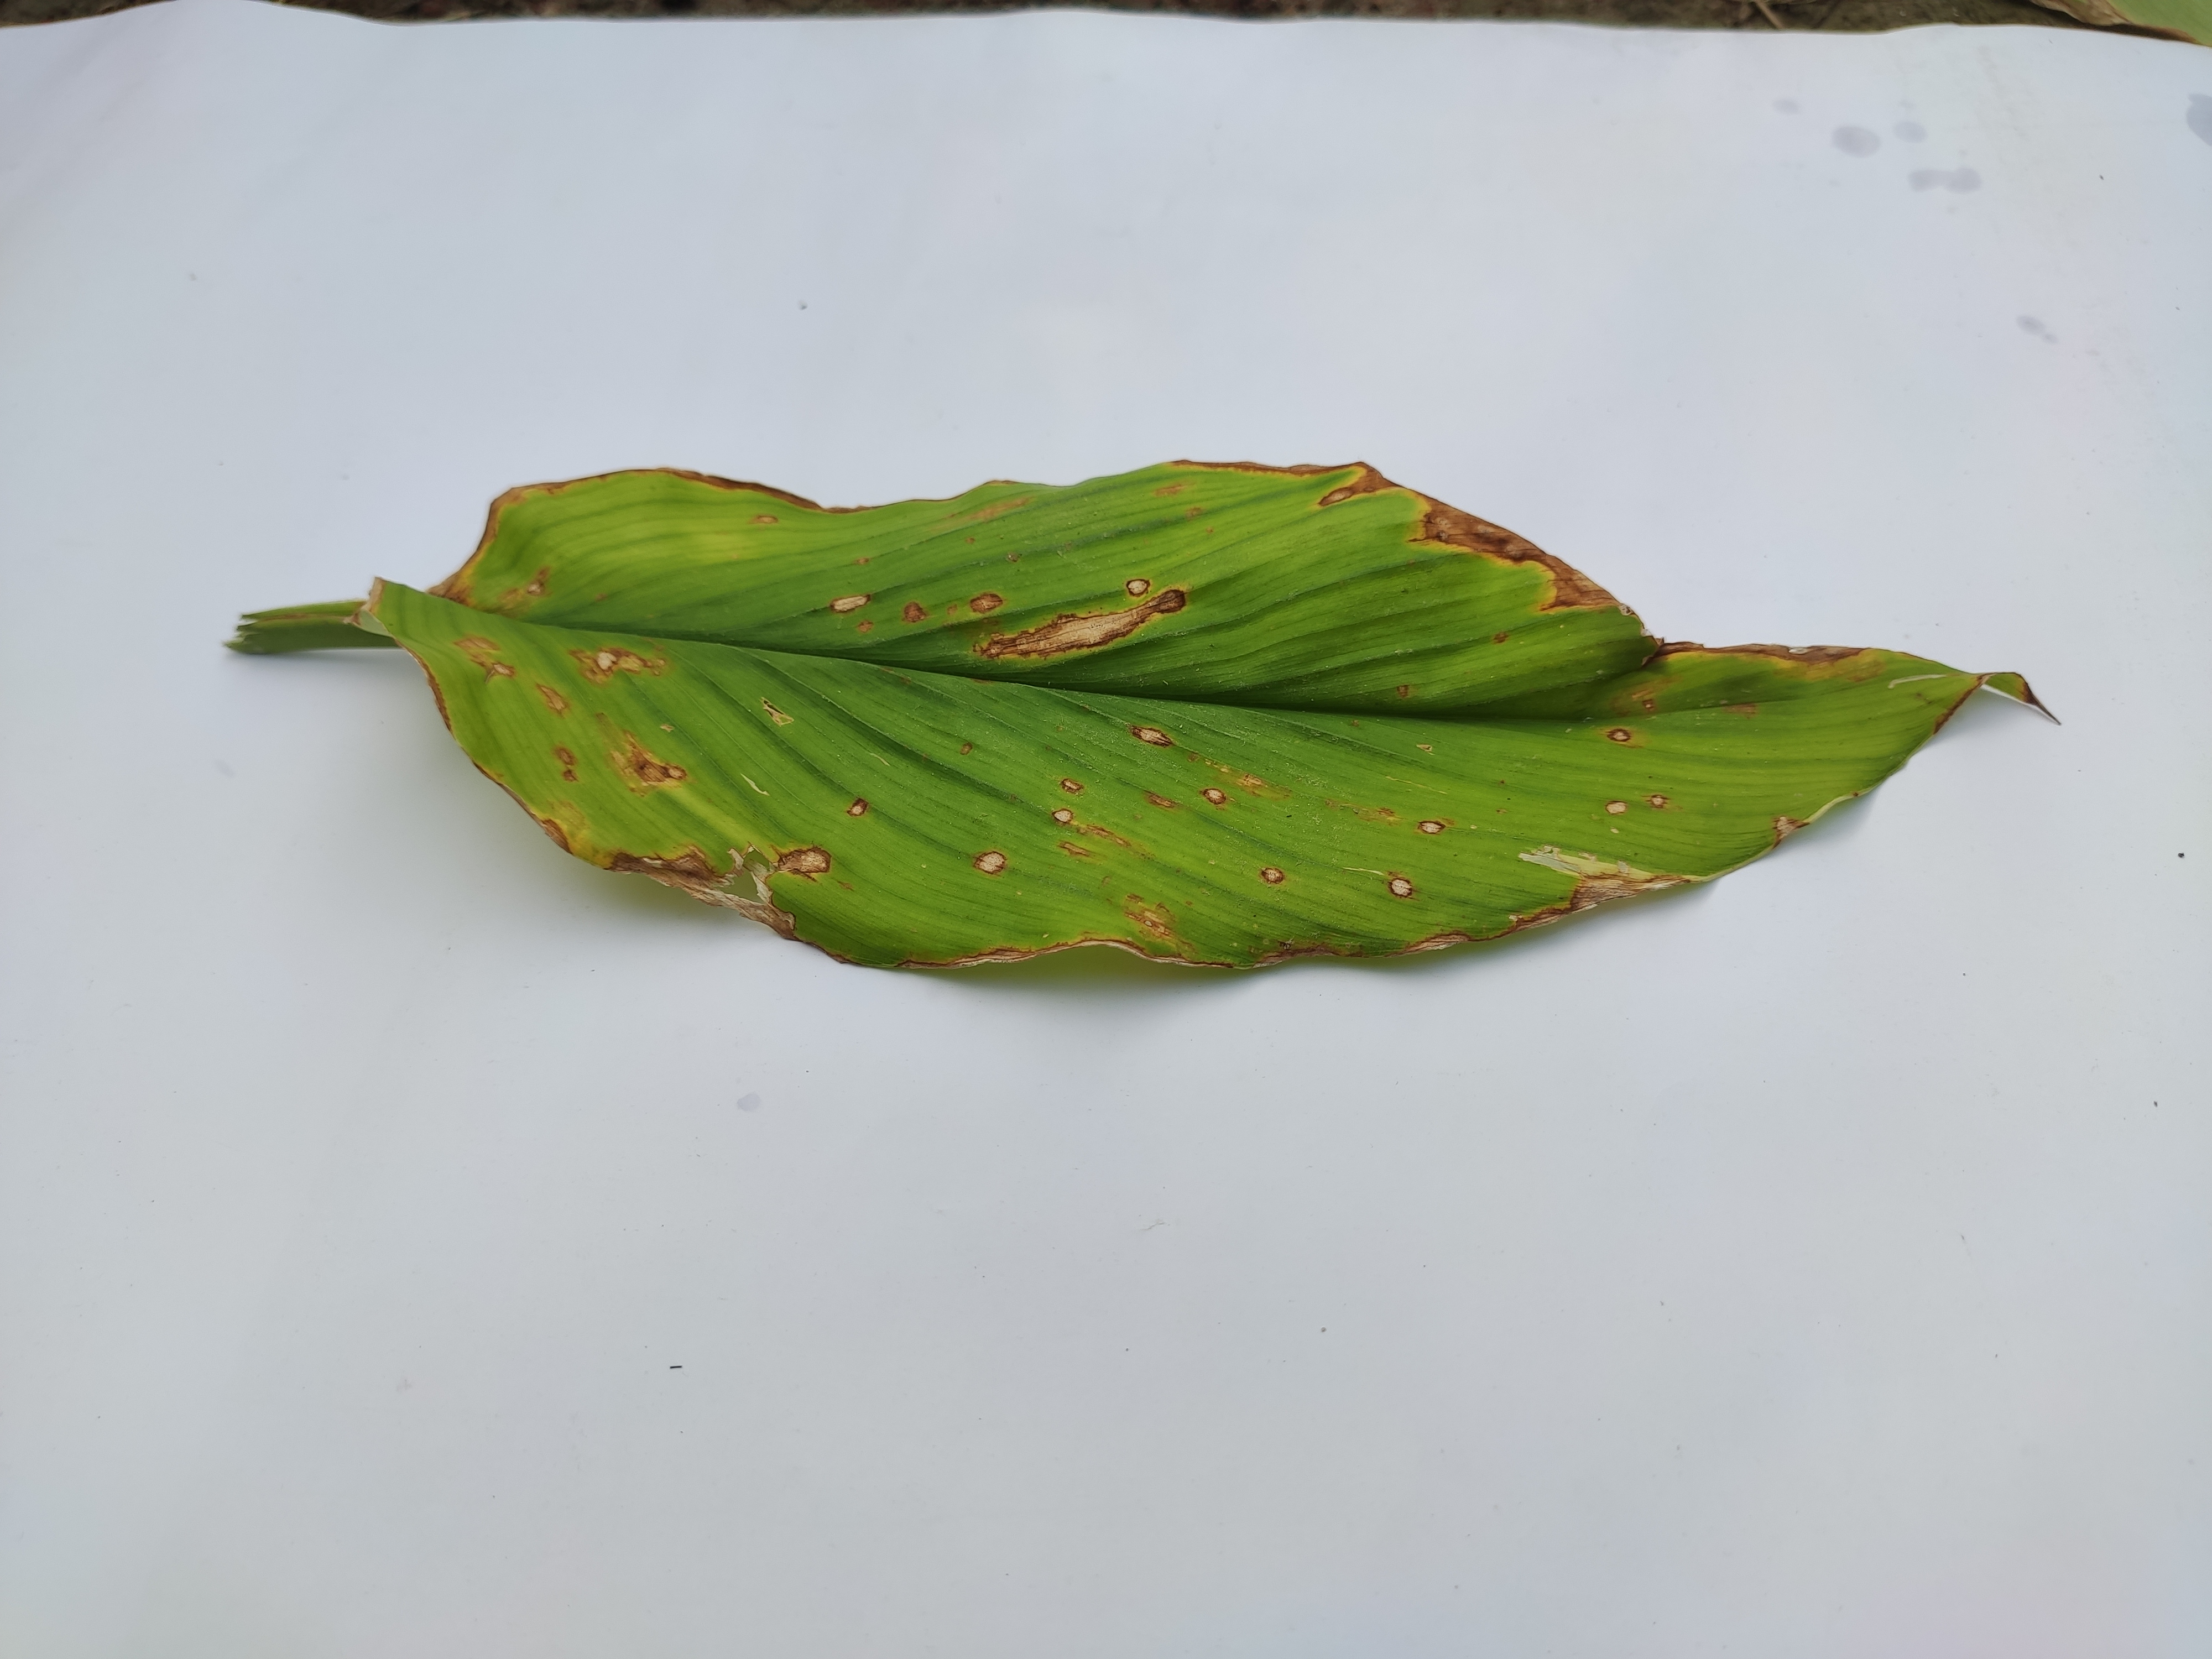
Label: Leaf_Spot